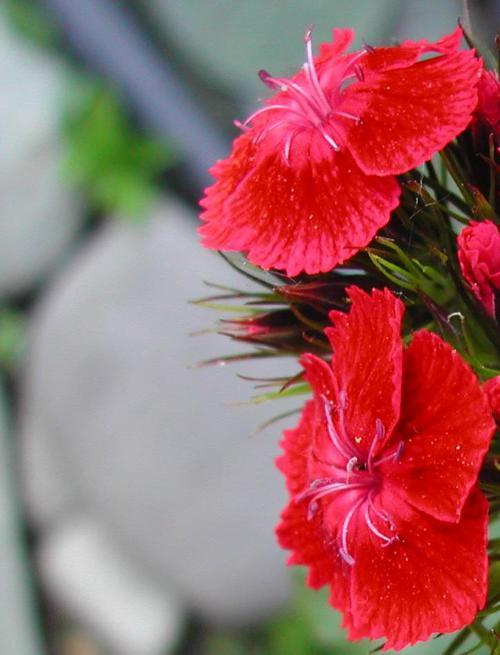
Label: sweet william